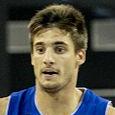
Age: 30